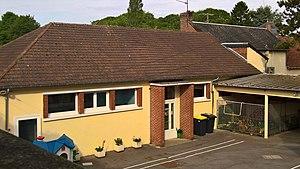
Maisoncelle-Tuilerie
Maisoncelle-Tuilerie est une commune française située dans le département de l'Oise en région Hauts-de-France.